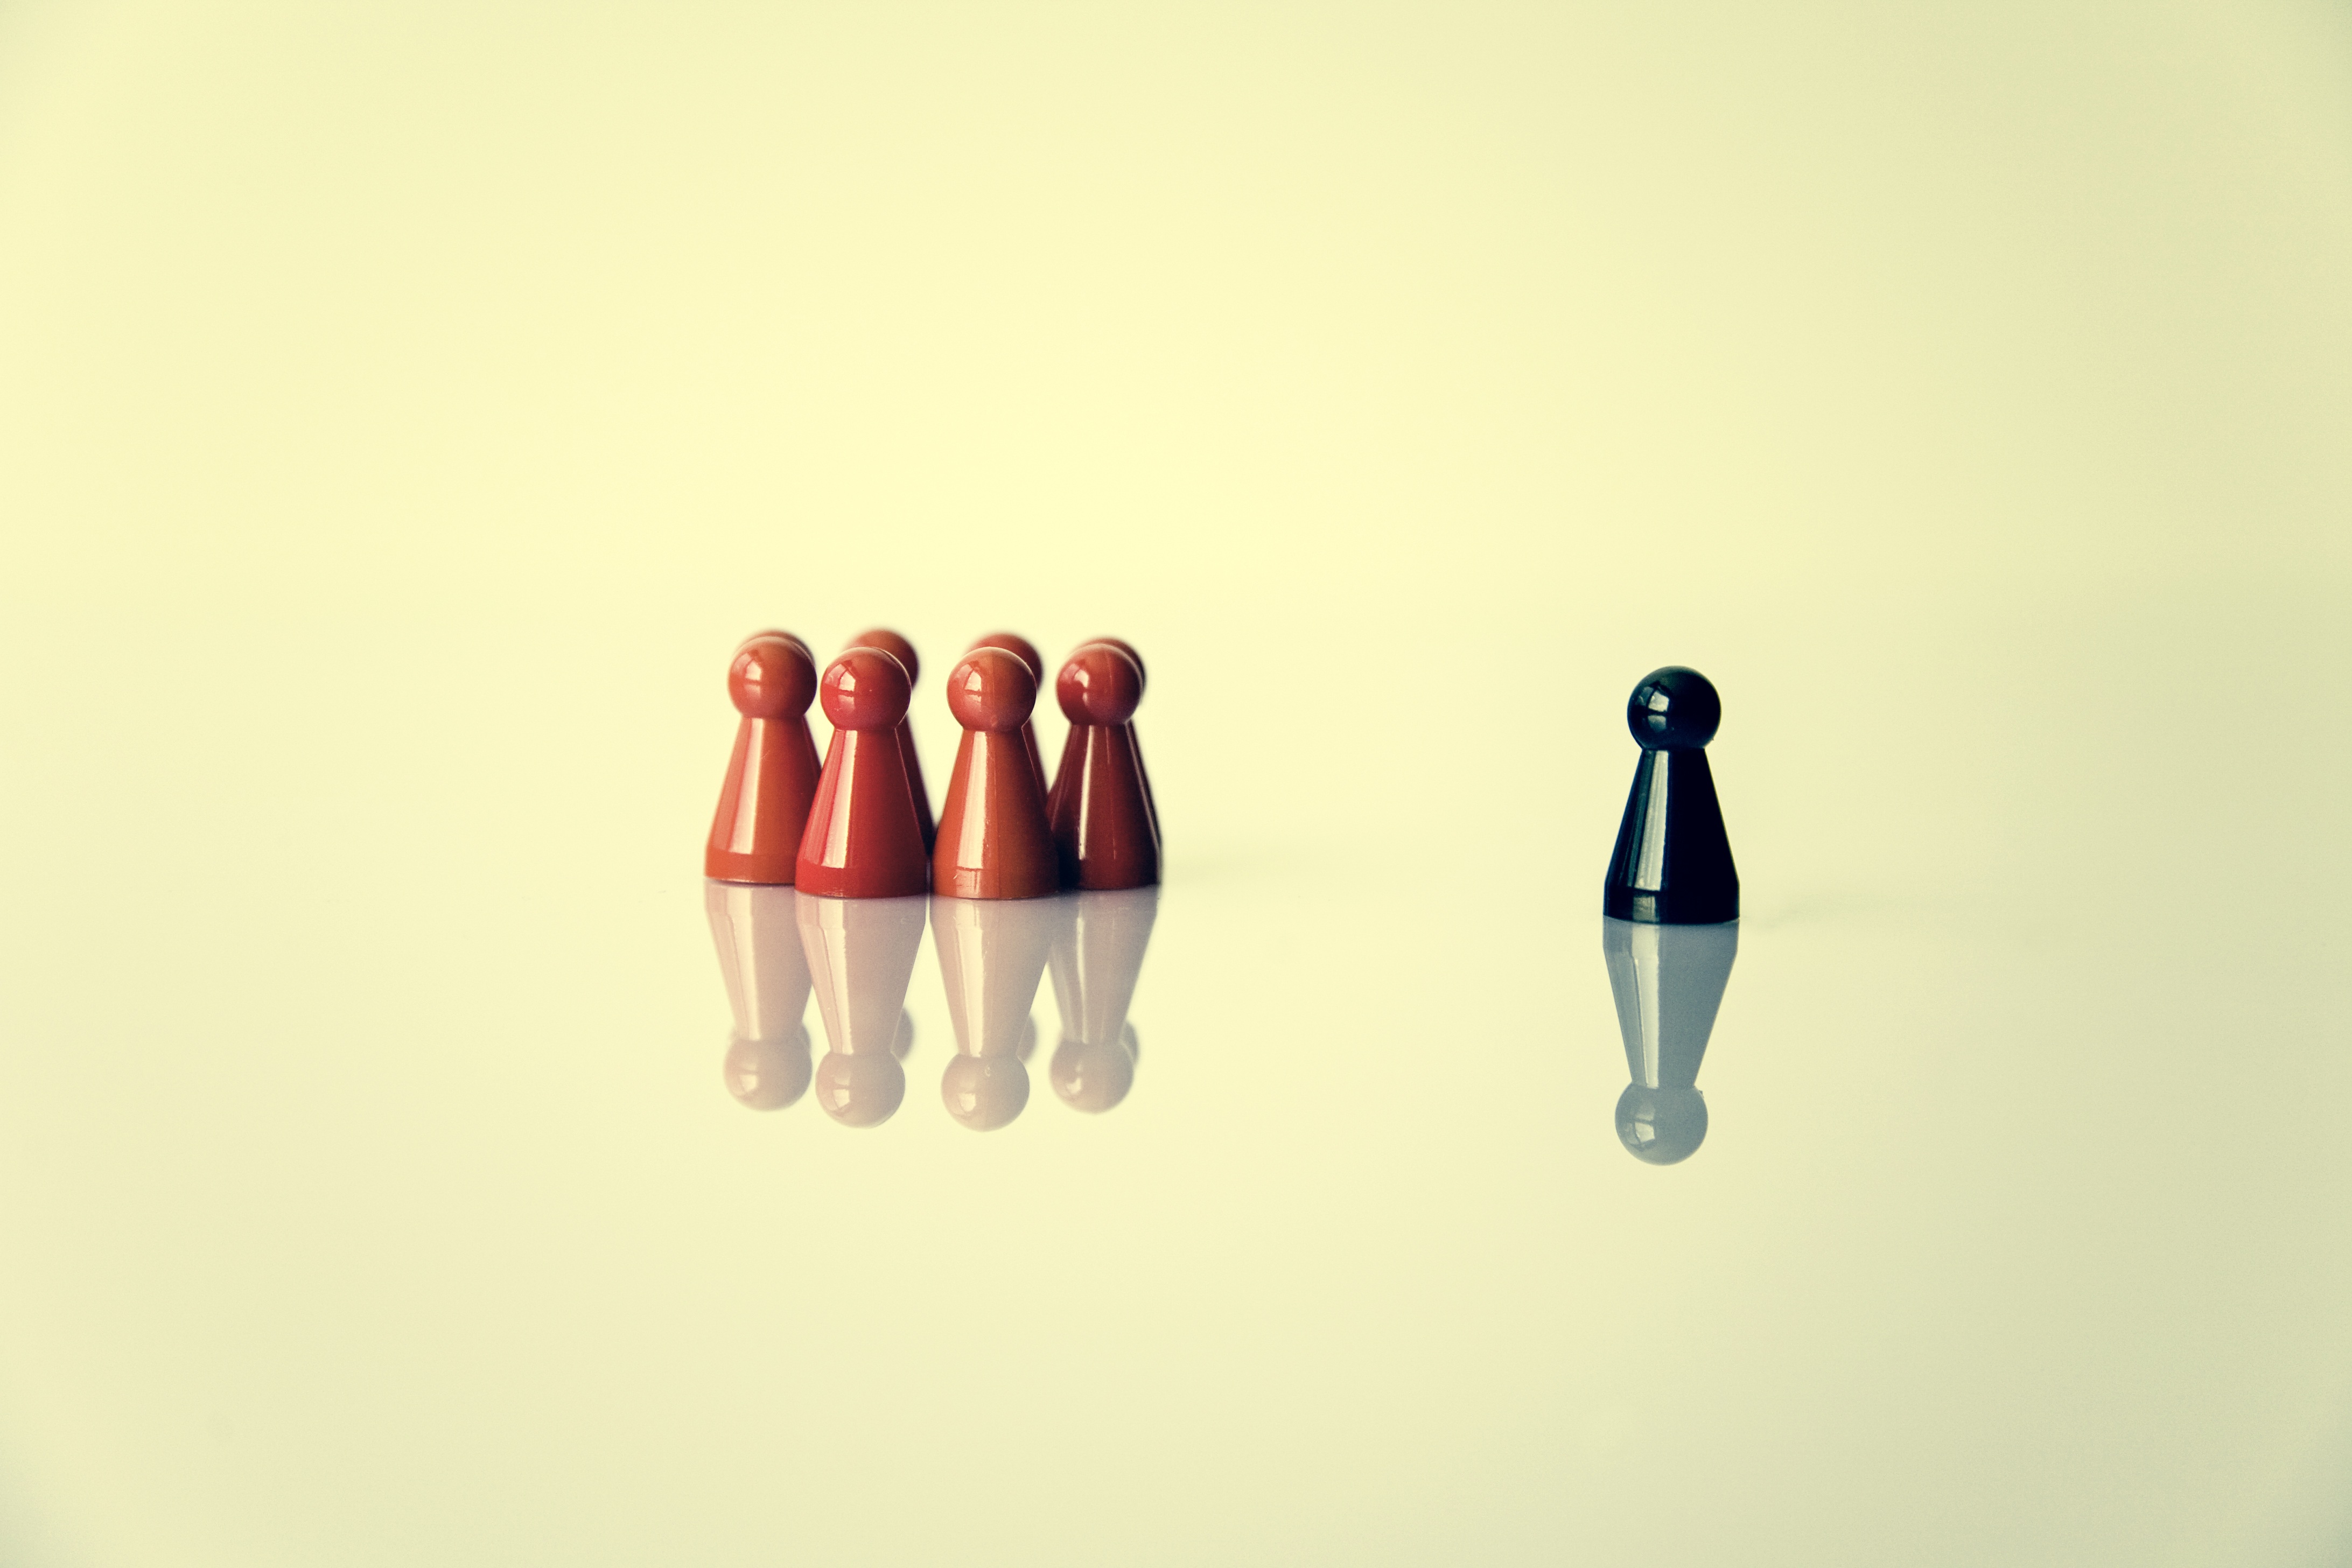
hand, group, vintage, finger, red, color, human, partner, together, brand, product, team, illustration, symbolism, teamwork, tooth, leader, togetherness, symbols, game figure, staff, cohesion, group of people, cooperation, colleagues, competence, exclusion, group dynamics, personnel management, competence team